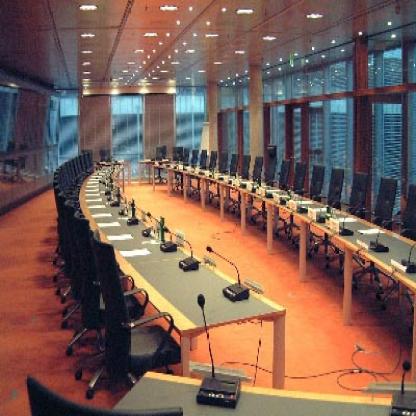
Scene: Indoor